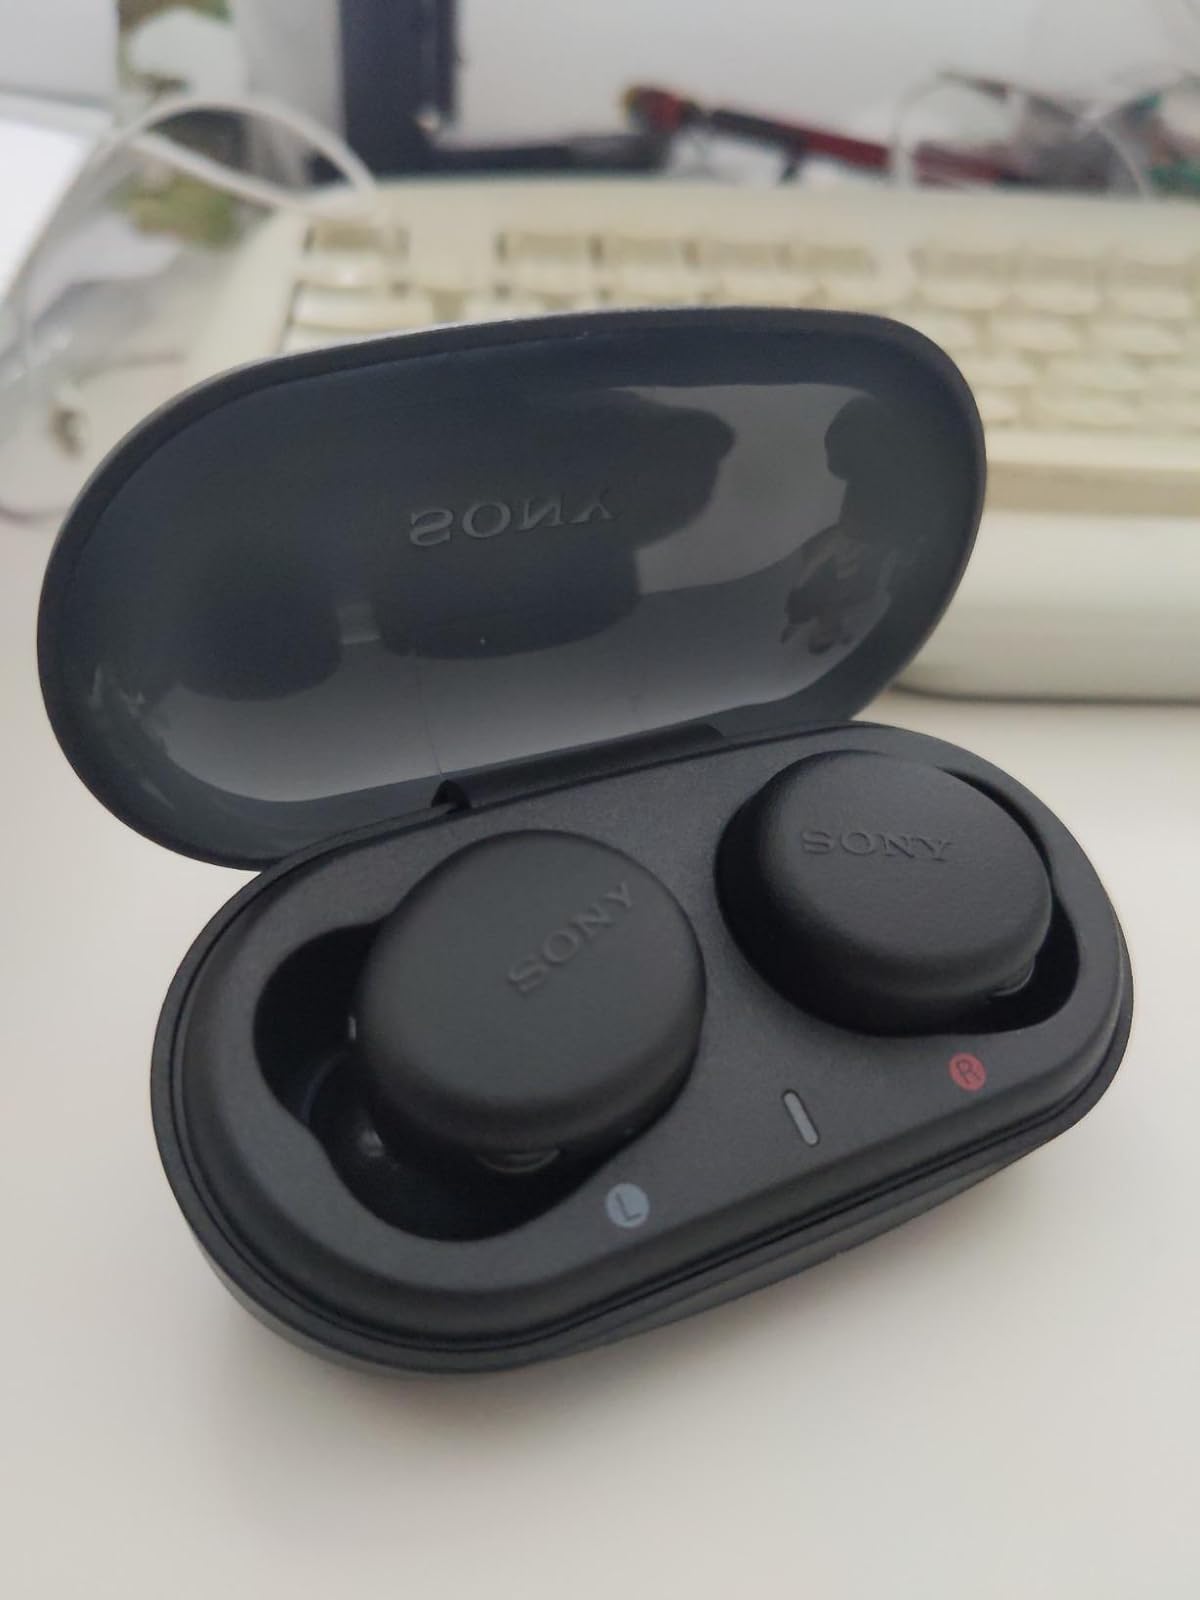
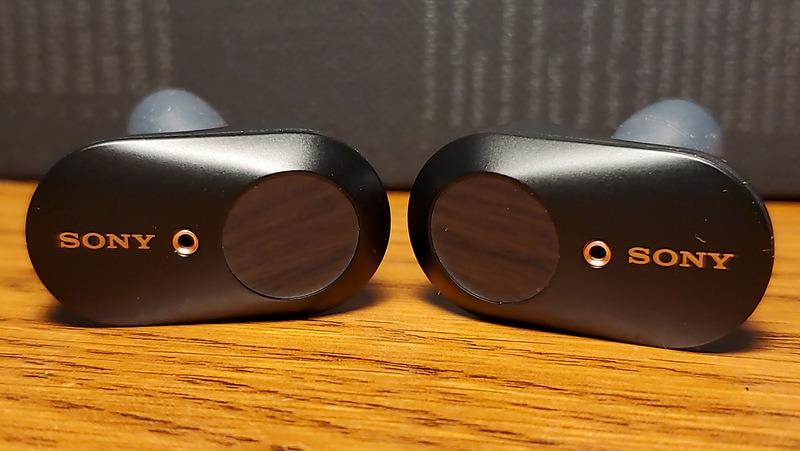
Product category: earbuds
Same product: no